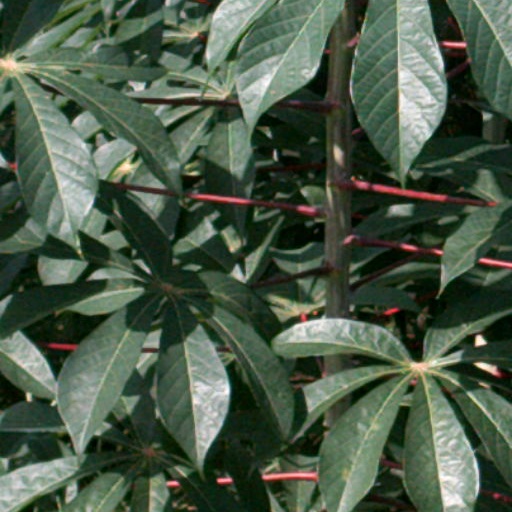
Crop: cassava